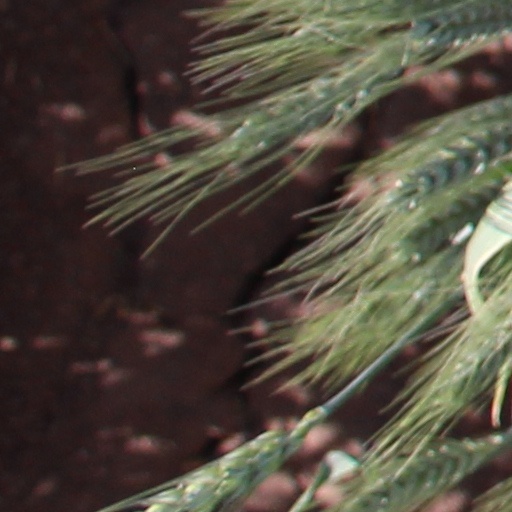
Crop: wheat